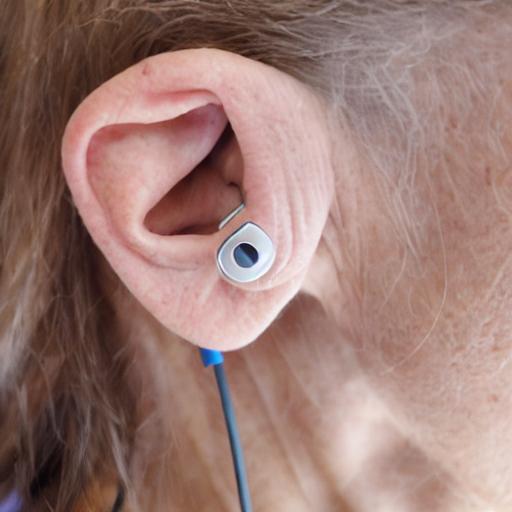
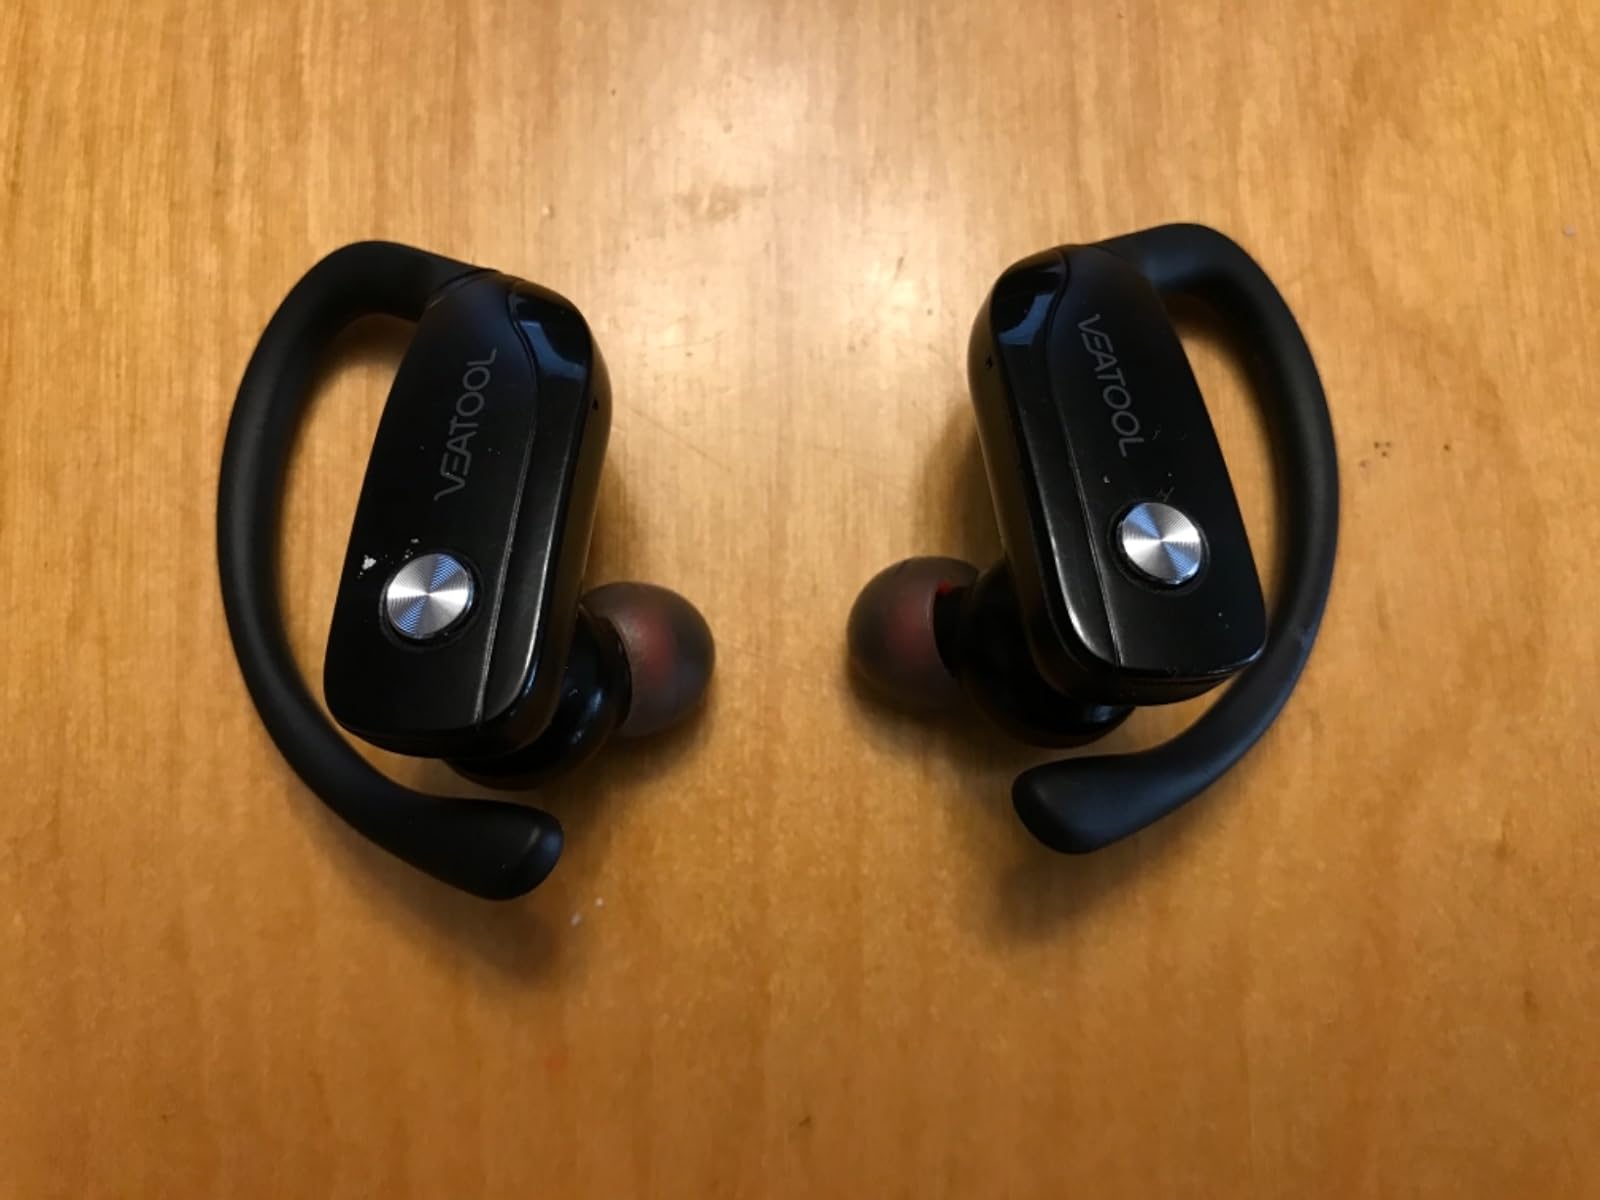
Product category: earbuds
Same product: no